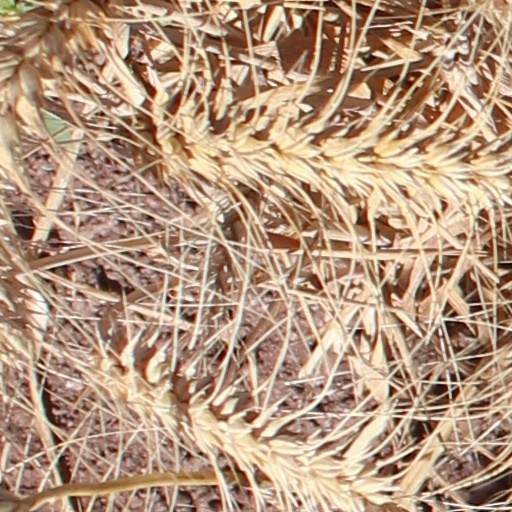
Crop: wheat